Molitor, Wisconsin

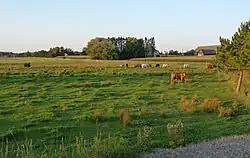
This farm sits in the plain left by an ice-walled lake at the junction of M and E.

According to the United States Census Bureau, the town has a total area of 36.0 square miles (93.1 km), of which, 35.3 square miles (91.4 km) of it is land and 0.7 square miles (1.7 km) of it (1.86%) is water.